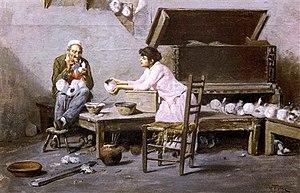
Vincenzo Volpe (1855-1929), Restaurando i putti di gesso (La Réparation des angelots de plâtre), huile sur toile (1885), 20 x 40 cm, collection particulière.
Vincenzo Volpe, né le 14 décembre 1855 à Grottaminarda et mort le 9 février 1929 à Naples, est un peintre italien vériste.